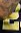
Number: 2